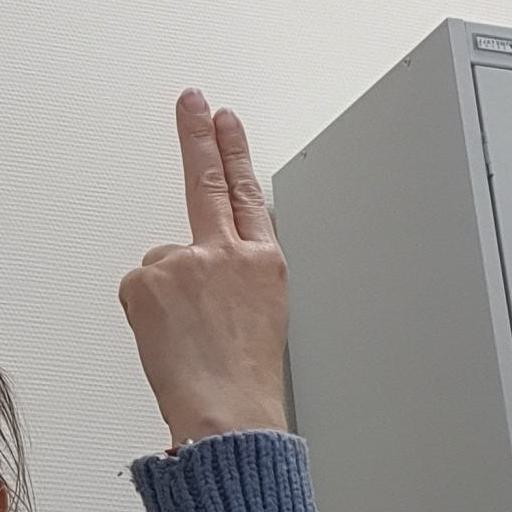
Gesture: two_up_inverted